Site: brandenburg
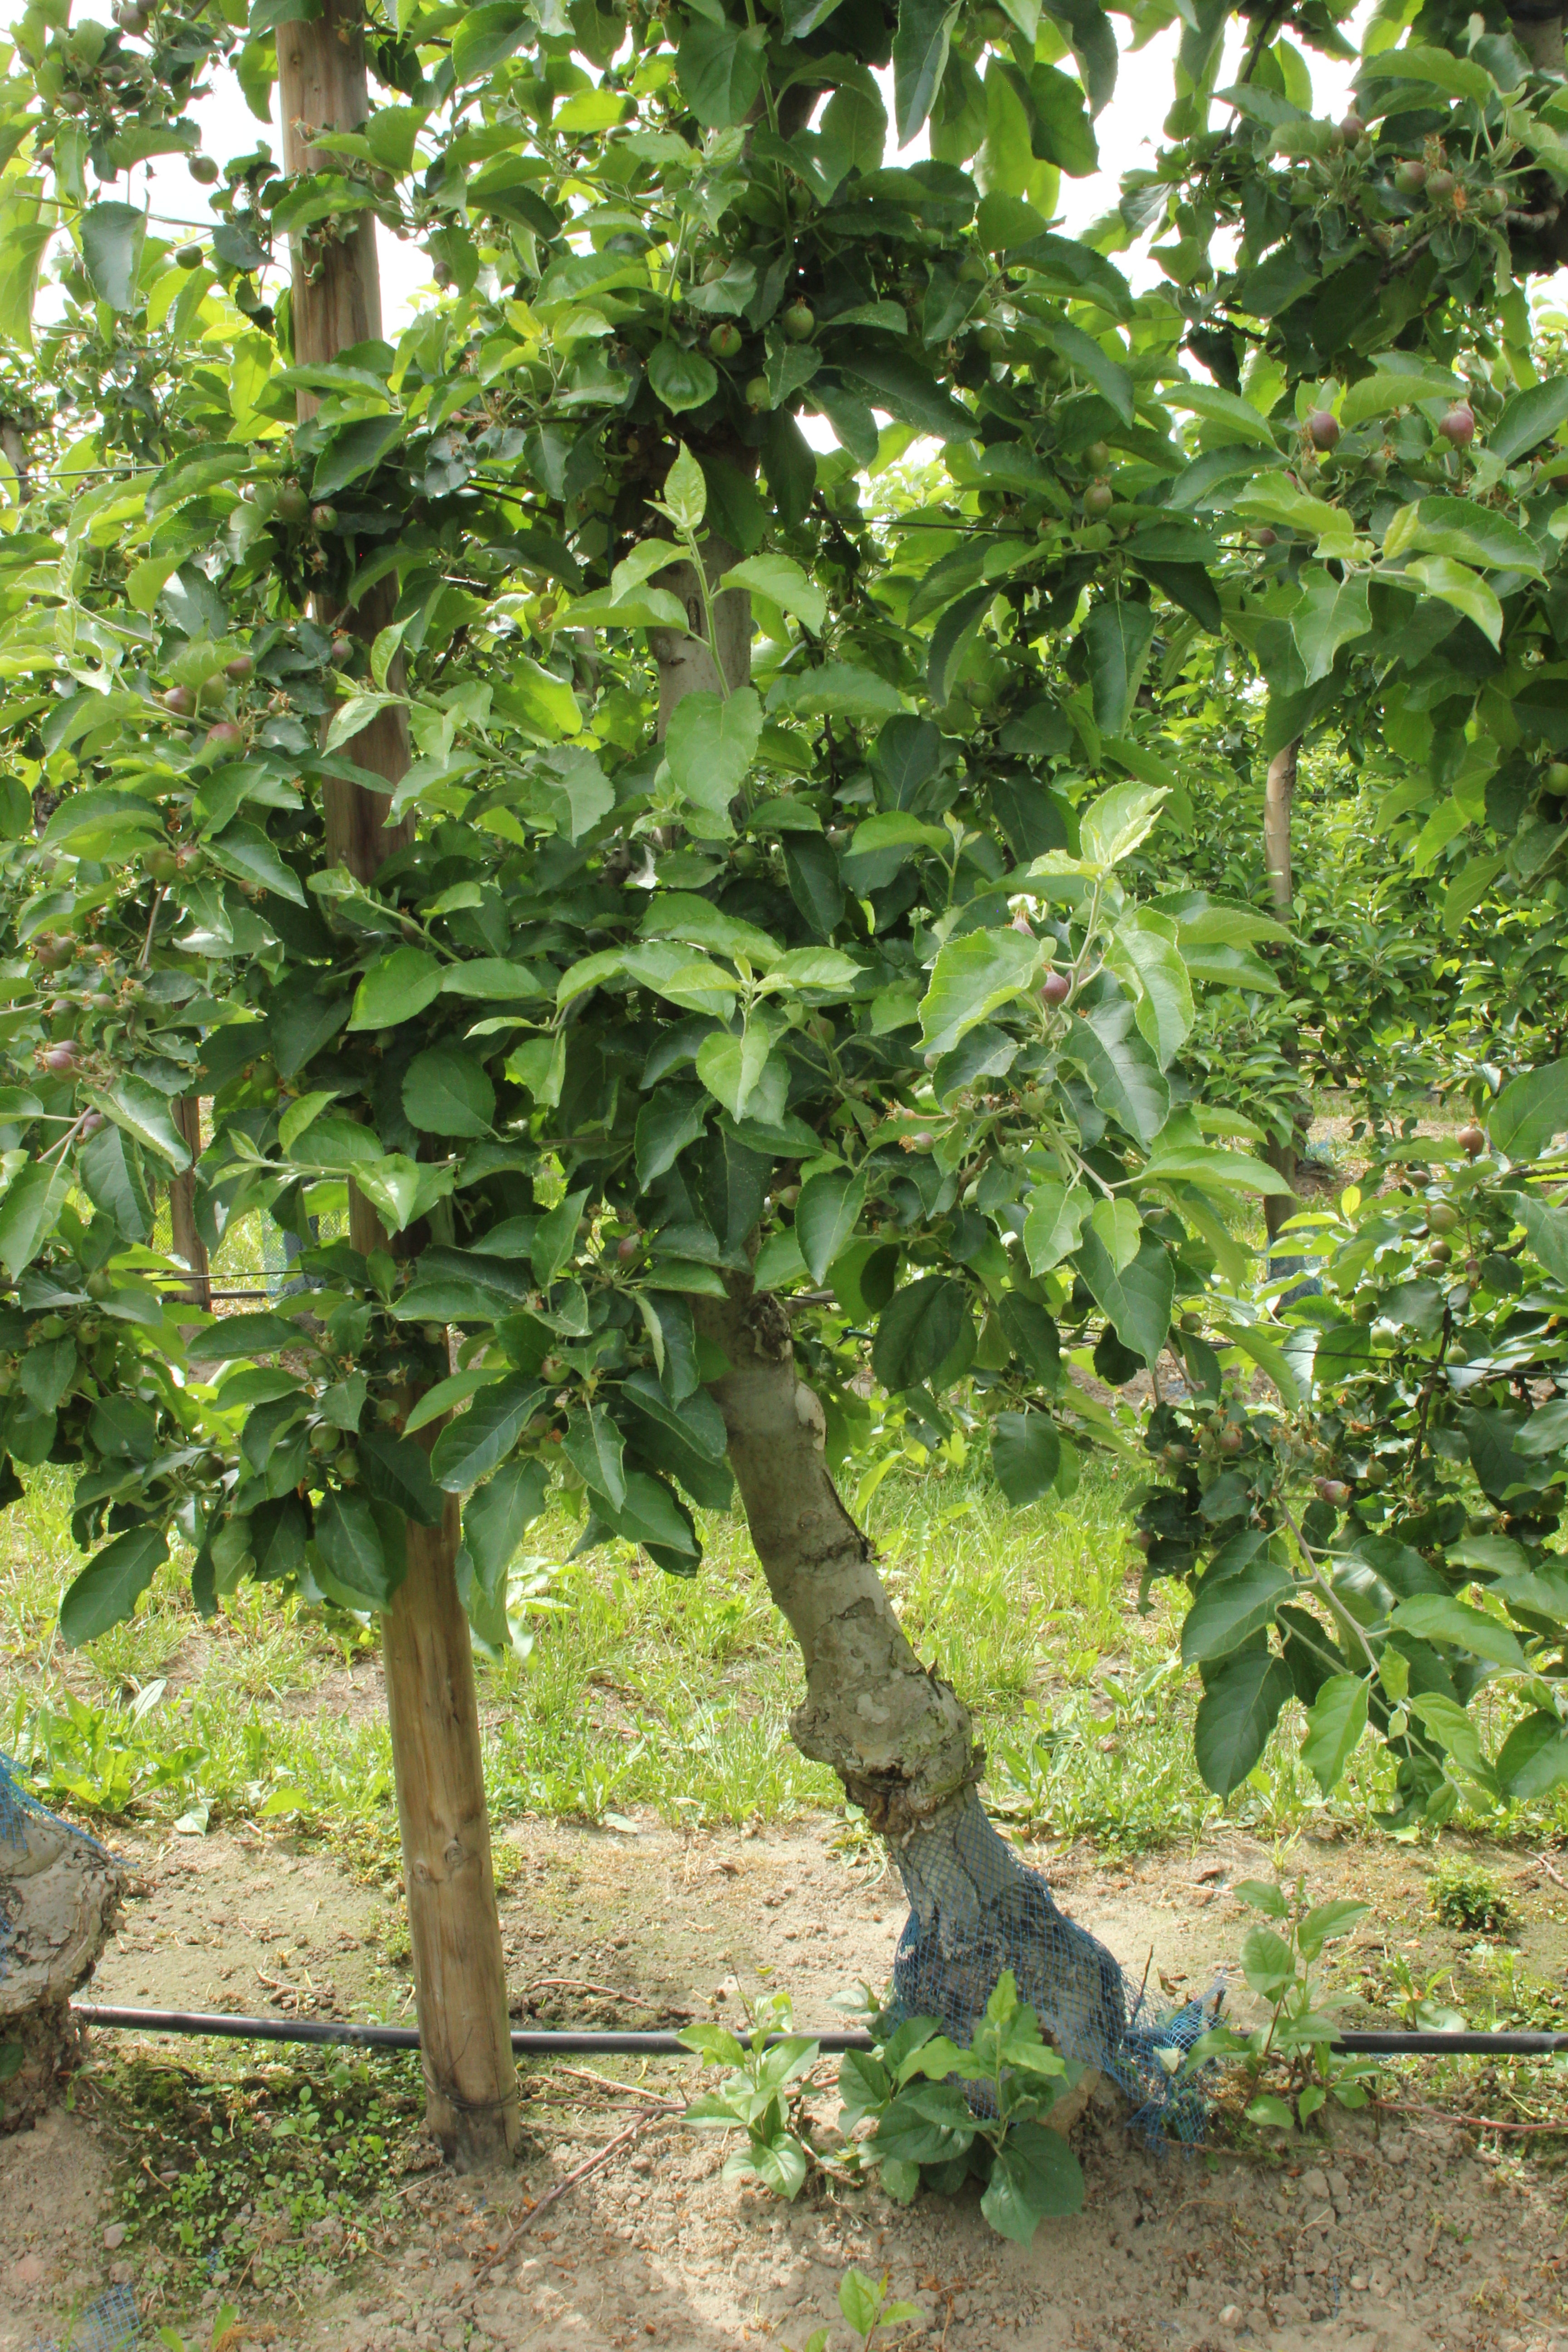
Growth stage (BBCH 72): Development of fruit